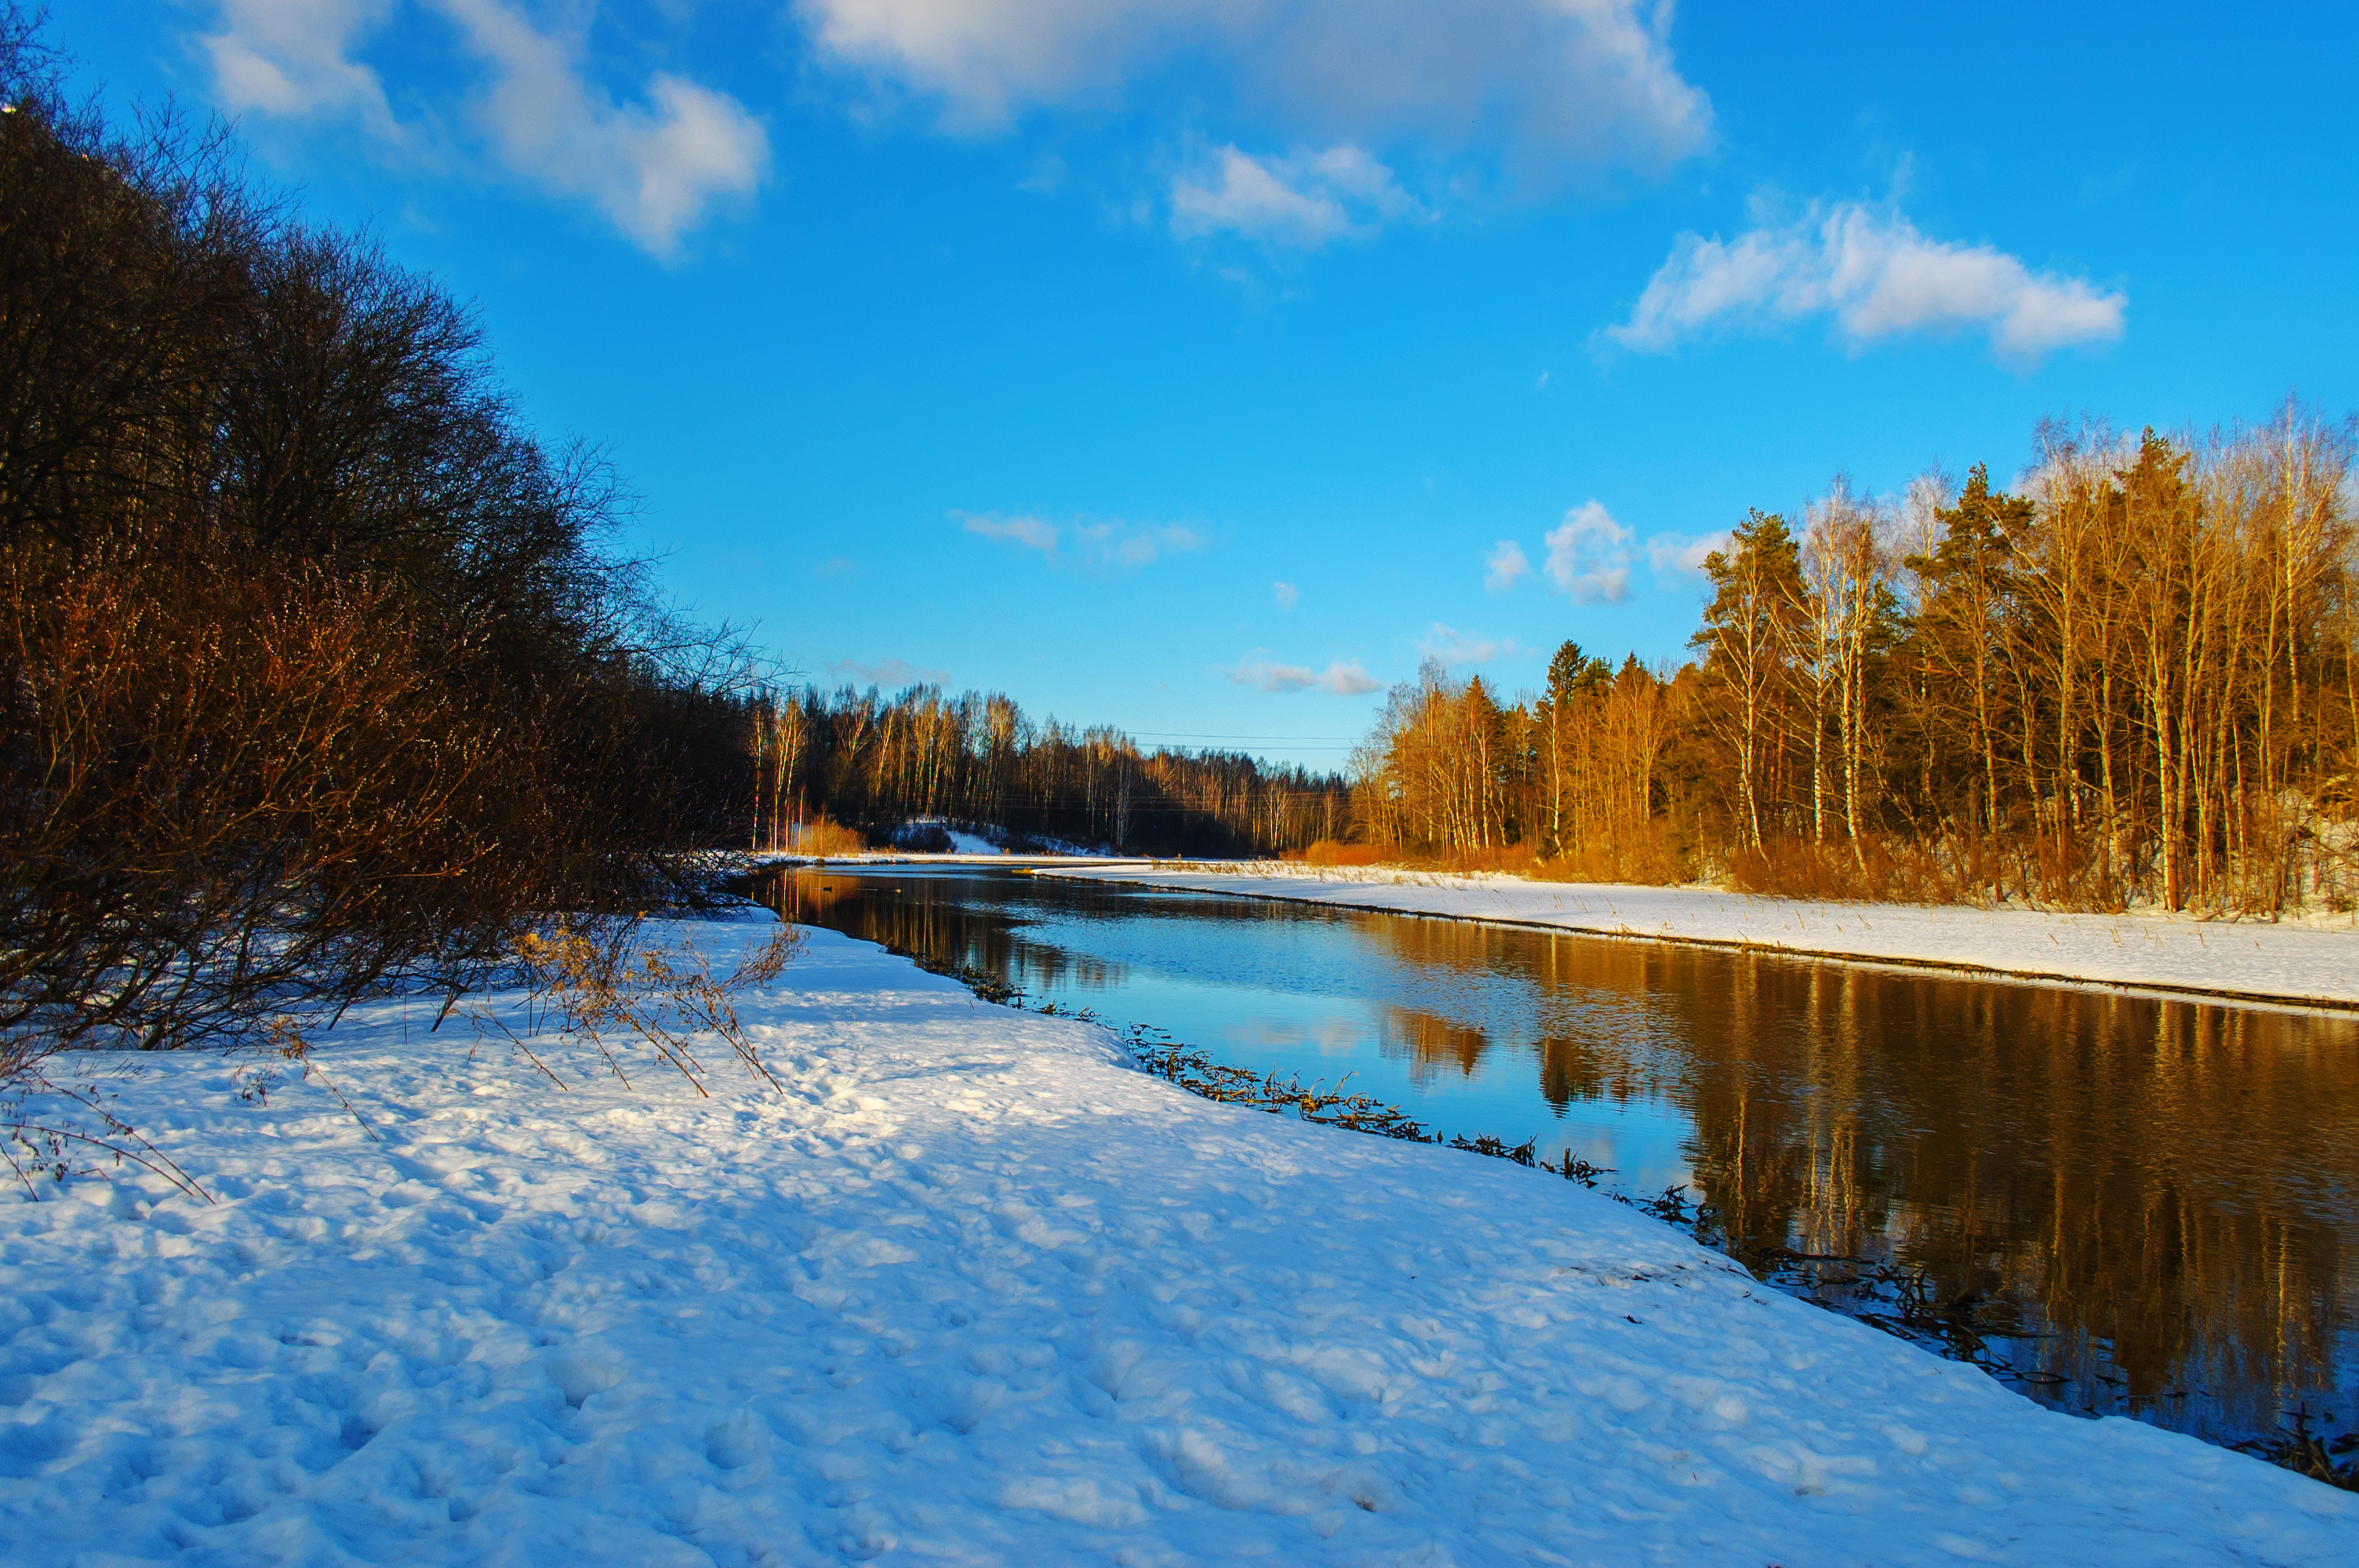
images, cloud, sky, plant, water, water resources, blue, natural landscape, snow, branch, tree, fluvial landforms of streams, wood, watercourse, larch, bank, freezing, landscape, riparian zone, grass, road, lake, horizon, forest, stream, wetland, lacustrine plain, reservoir, wildlife, winter, hill, reflection, woodland, marsh, lake district, loch, evening, frost, mountain, bog, conifer, pond, mountain river, floodplain, bridge, inlet, channel, creek, riparian forest, rock, autumn, tarn, bayou, pine family, fen